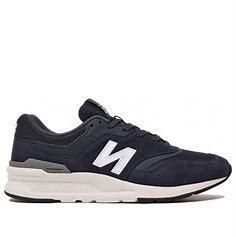
Brand: New
Model: Balance New Balance 997 Marathon